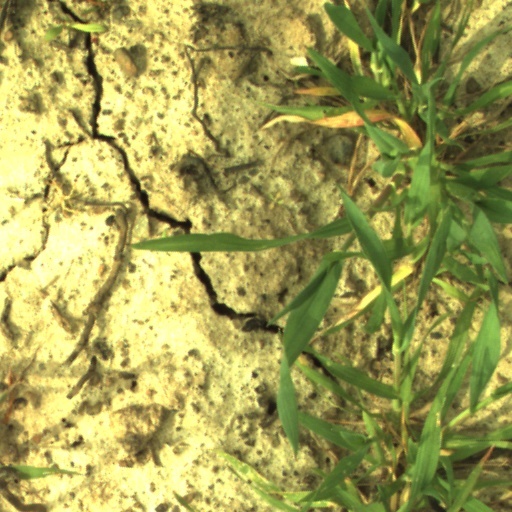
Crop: wheat